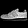
Label: Sneaker